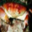
Label: cra